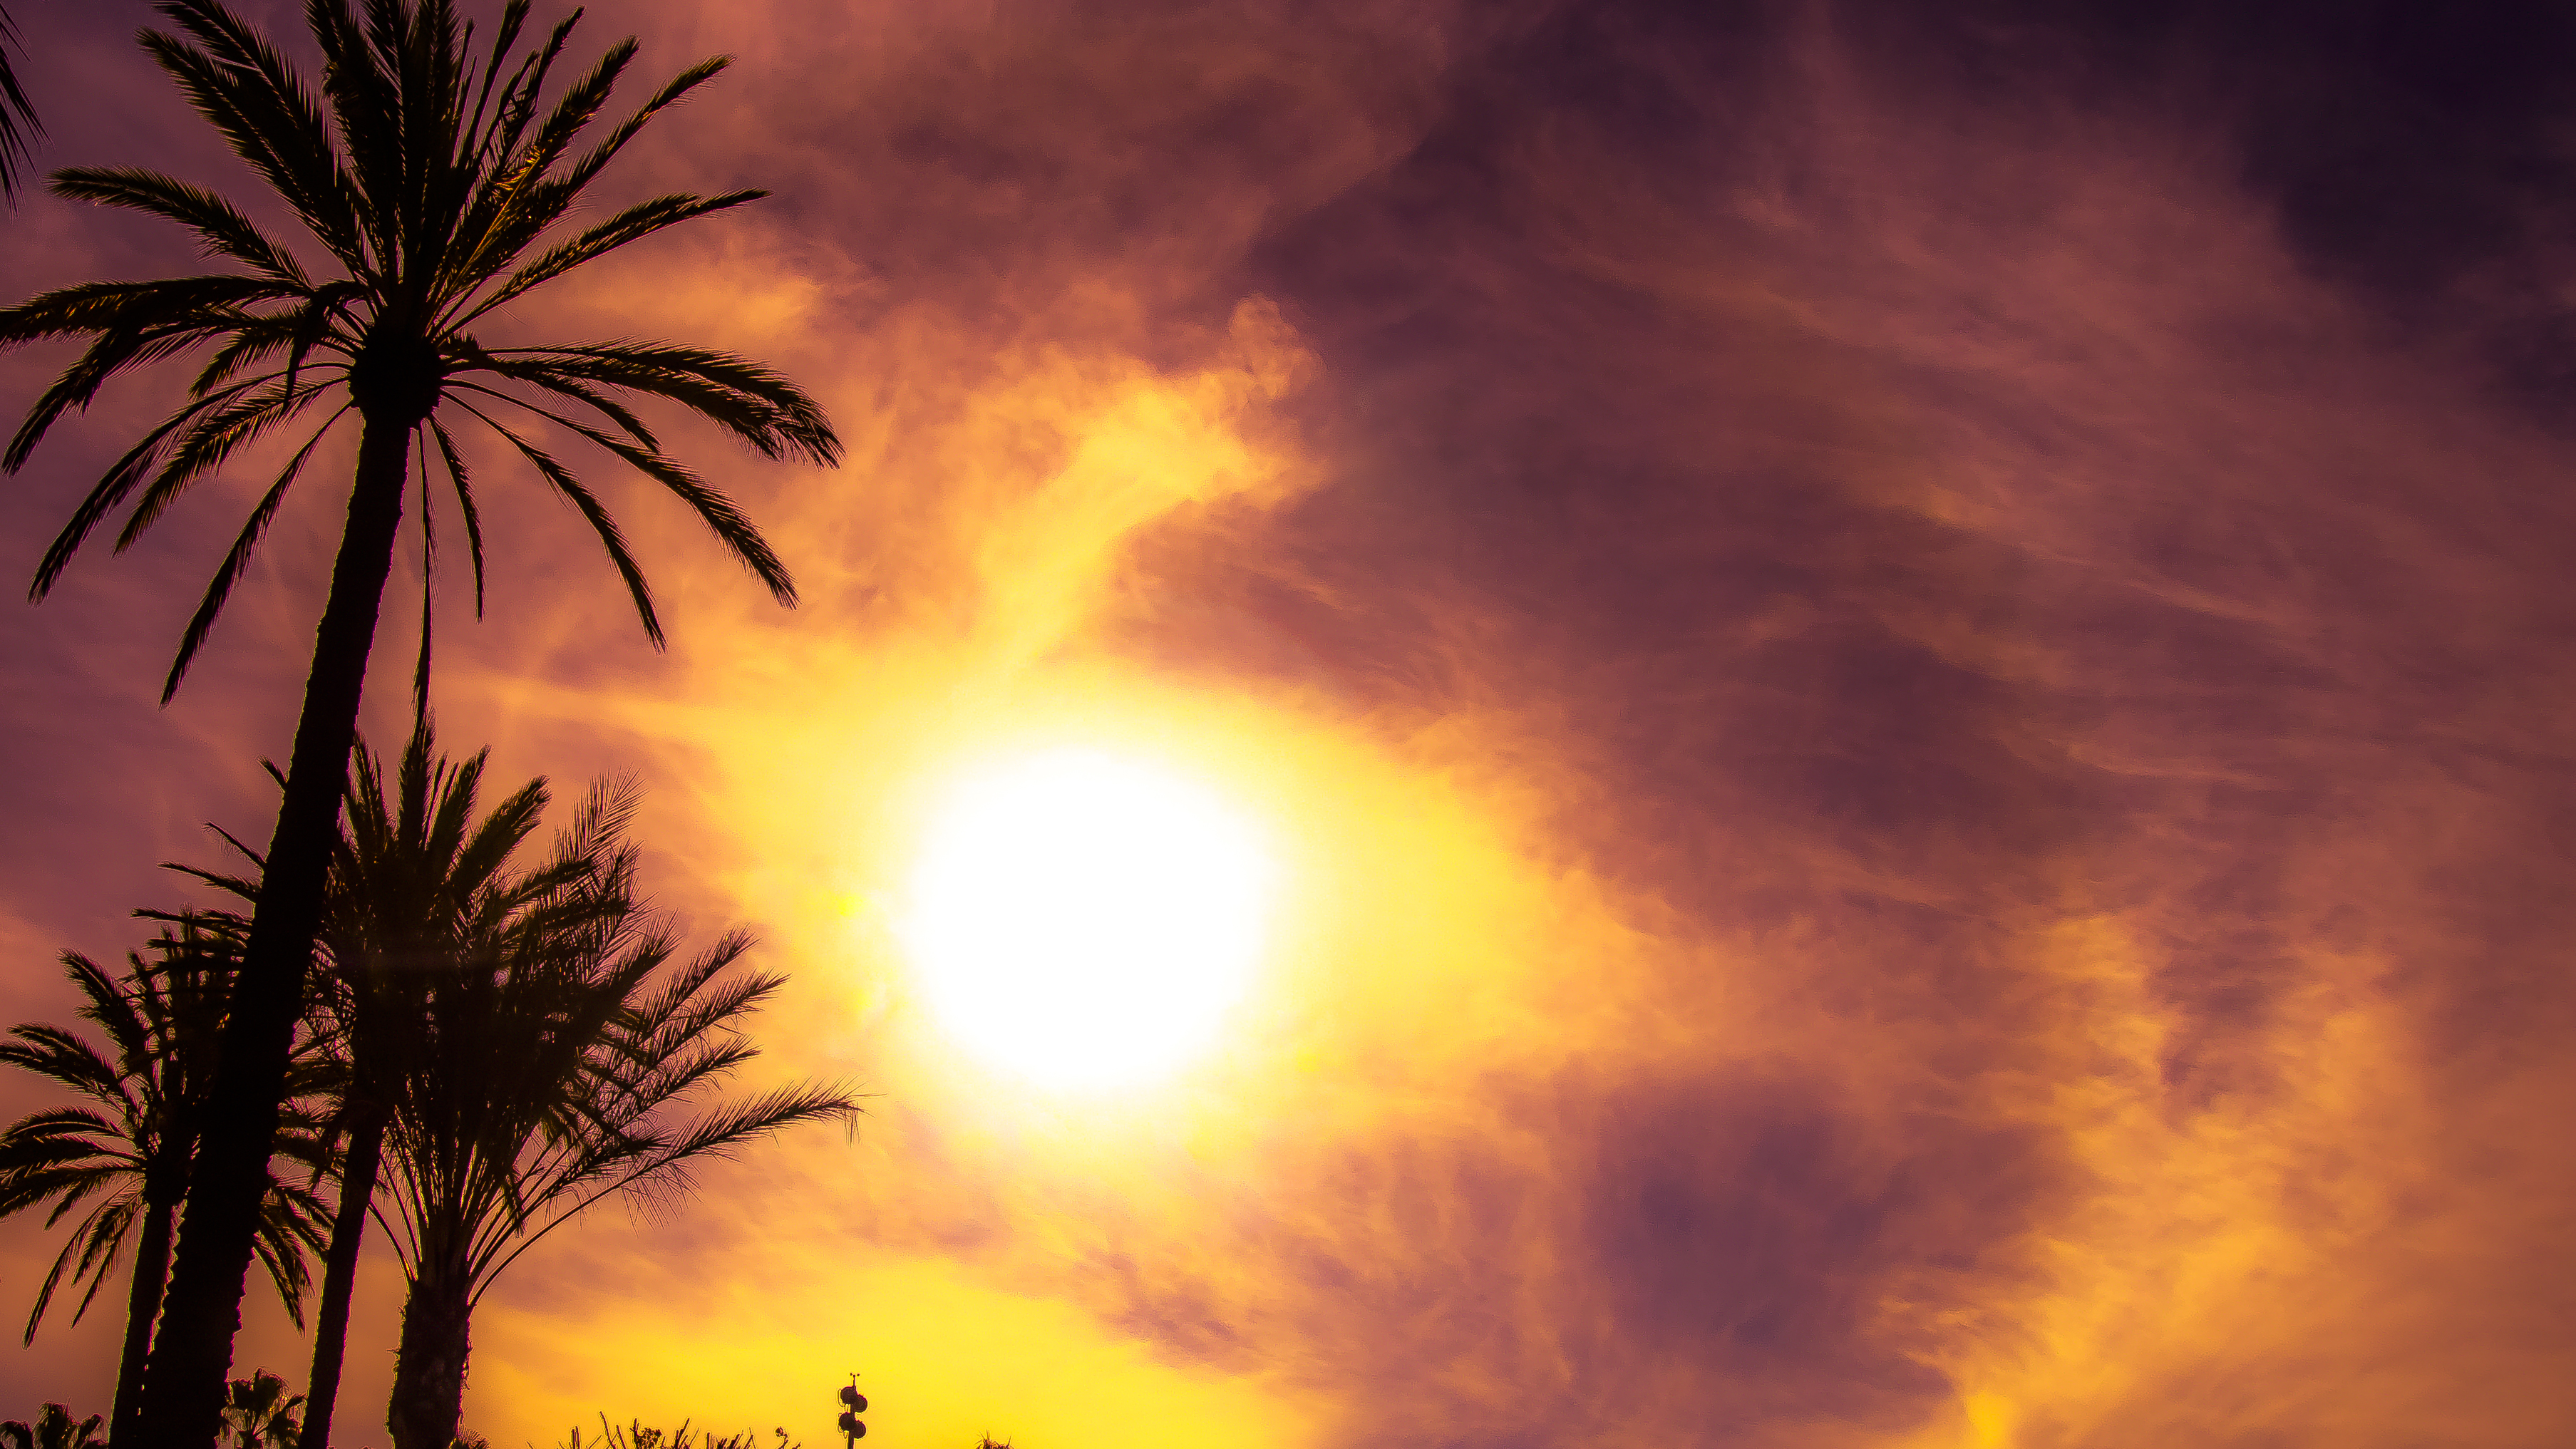
beach, tree, ocean, horizon, silhouette, cloud, sky, sun, sunrise, sunset, sunlight, morning, purple, dawn, atmosphere, dusk, evening, orange, palm, shadow, fire, paint, set, yellow, long, sunny, creativecommons, aquarium, surreal, dramatic, pacific, afterglow, astronomical object, atmospheric phenomenon, arecales